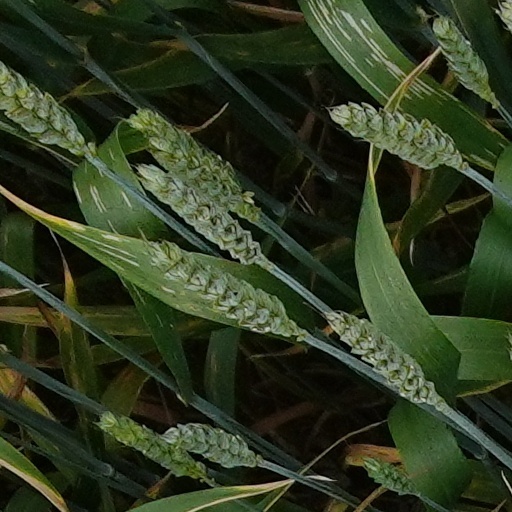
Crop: wheat